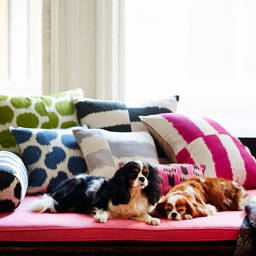
there 's nothing like sleeping puppies and beautiful textiles to cure the monday blues .